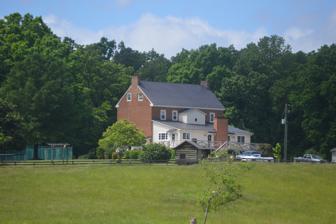
Building: Burwell–Holland House
Country: United States of America
Year built: 1798
Historic house in Virginia, United States United States historic place Burwell–Holland House U.S. National Register of Historic Places Virginia Landmarks Register Distant view from the southeast Show map of Virginia Show map of the United States Location 600 Jacks Mountain Rd., Glade Hill, Virginia Coordinates 36°58′38″N 79°44′35″W / 36.97722°N 79.74306°W / 36.97722; -79.74306 Area 26.1 acres (10.6 ha) Built 1798 ( 1798 ) Architectural style Federal NRHP reference No. 02000624 VLR No. 033-0003 Significant dates Added to NRHP June 6, 2002 Designated VLR September 14, 1998 Burwell–Holland House is a historic plantation home located near Glade Hill , Franklin County, Virginia .  The original house dates back to 1798, and is a two-story, four-room Federal style brick dwelling. It measures 46 feet long and 21 feet wide with gable roof. A one-story, five-room frame, rear addition was added in 1976.  Also on the property are a contributing saddlenotched log blacksmith shop, saddlenotched log and chink smokehouse / storehouse, a cemetery , a 19th-century post and beam barn and a 19th-century wood frame corn crib built on short stone pillars.  It was the home of Congressman William A. Burwell (1780-1821), grandson of its builder Col. Lewis Burwell. It was listed on the National Register of Historic Places in 2002. References